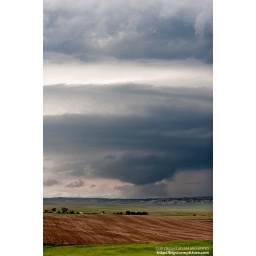
A wall cloud descends from a supercell near Scottsbluff, Nebraska.